List of Sailor Moon characters

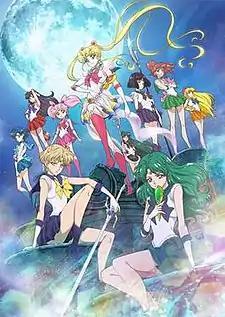
The Sailor Guardians as seen in "Sailor Moon Crystal" (season 3)

is the main protagonist of the series. She is a fourteen-year-old girl who is sometimes careless but has a great capacity for love, compassion and understanding. Usagi transforms into the heroine Sailor Moon, the Guardian of Love and Justice. At the beginning of the series, she is a self-described immature crybaby who resents fighting evil and wants nothing more than to be a normal girl. As the story progresses, however, she embraces the chance to use her power to protect those she cares about. Her theme color is pink.